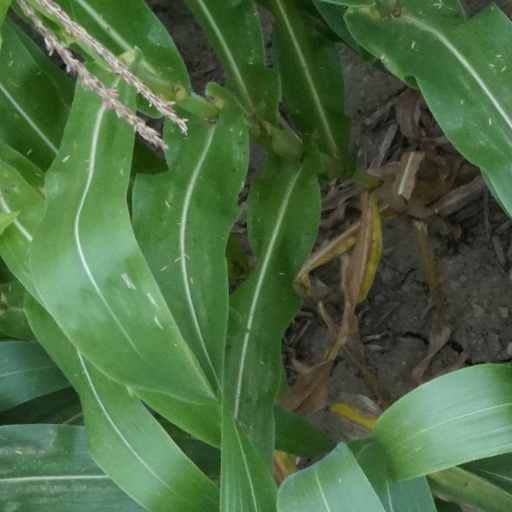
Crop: maize; corn